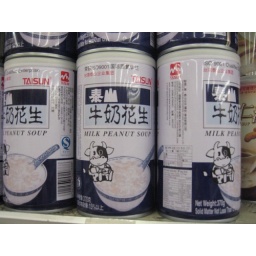
milk peanuts. With a cow sitting in it.